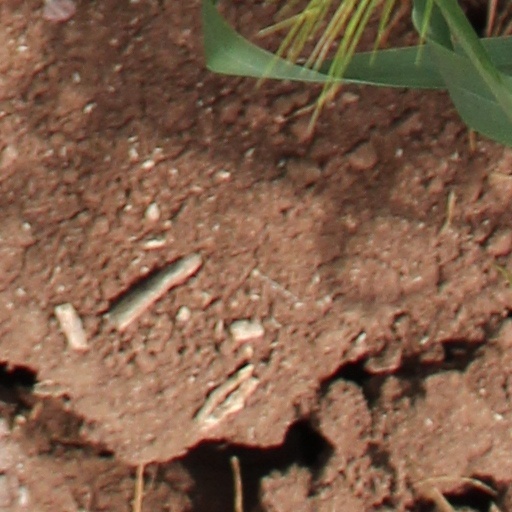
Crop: wheat